Chiaravalle Abbey

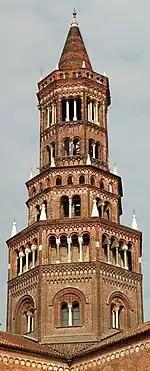
The church tower

The church tower, known in the local dialect as "Ciribiciaccola", starts from the dome area at 9 meters, with two octagonal sections of 4.14 and 12.19 meters, and a final conical one of 11.97 m. The upper point, in correspondence of the tip of cross which lies over a globe, is at a total height of 56.26 m.